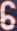
Number: 6